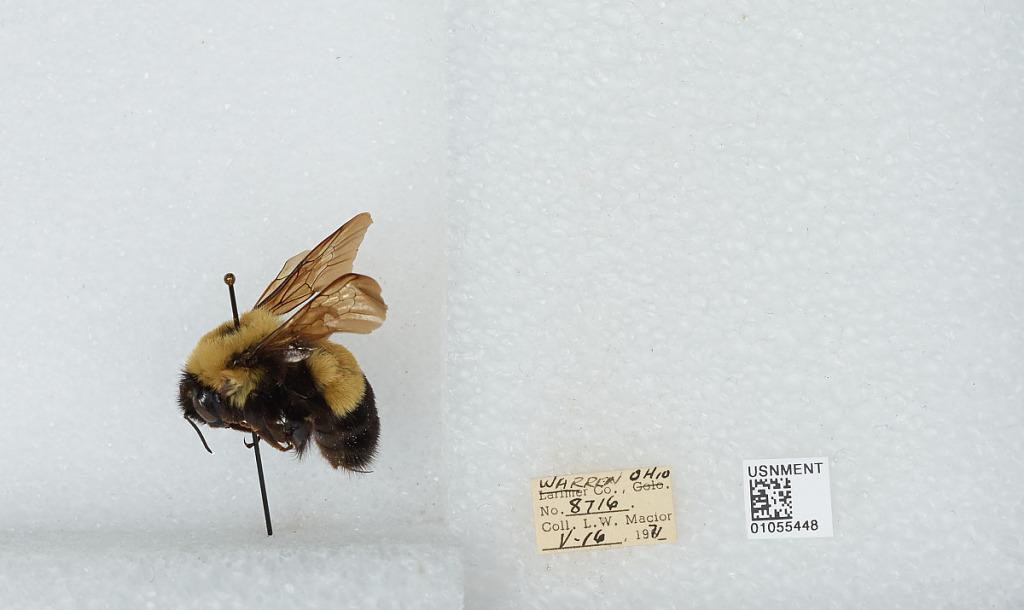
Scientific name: Bombus (Bombus) affinis Cresson
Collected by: L. Macior
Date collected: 1971-5-16
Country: United States
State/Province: Ohio
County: Warren
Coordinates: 39.4242, -84.1856